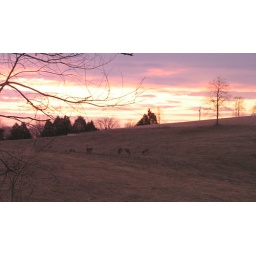
I counted 14 does in pasture behind my house before I grabbed the camera